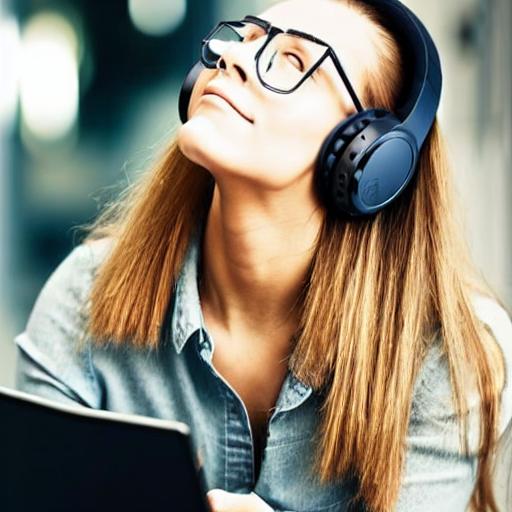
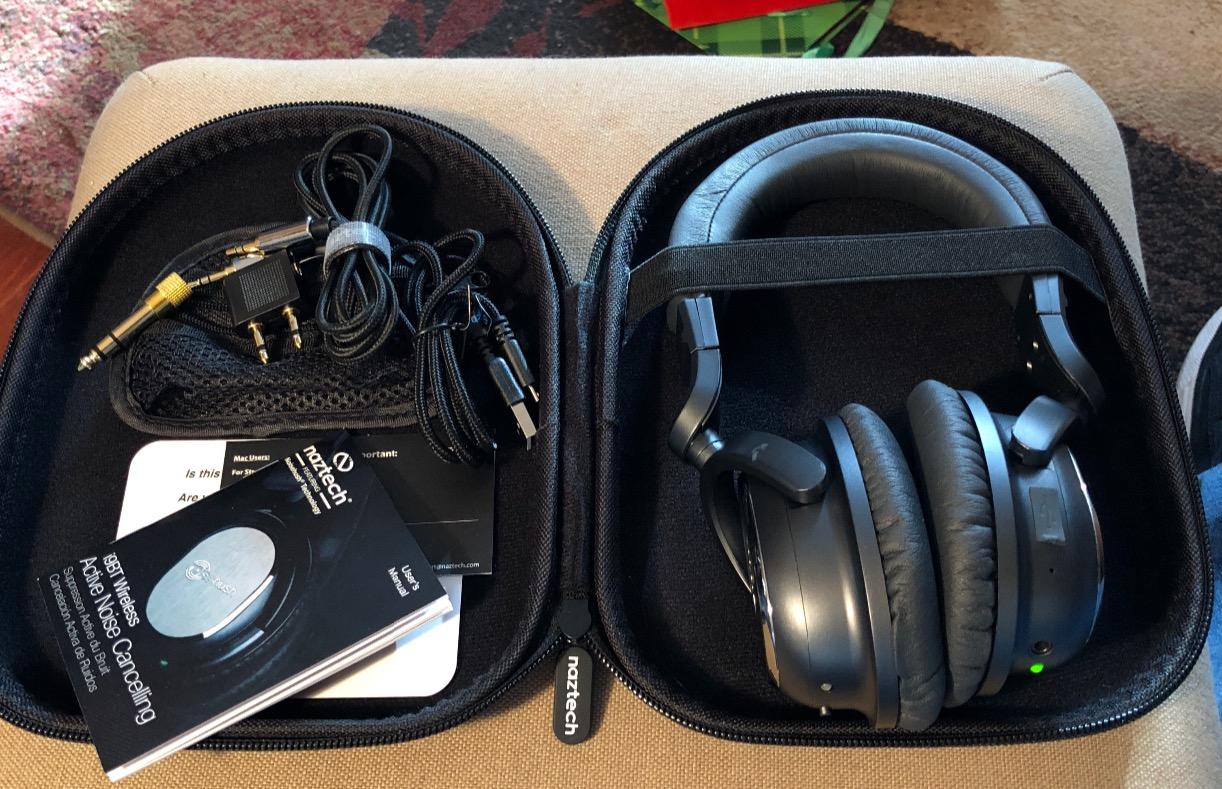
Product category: headphones
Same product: no